Melinda Marx

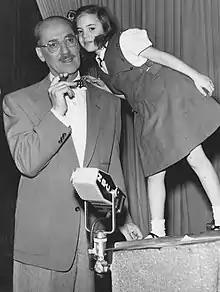
On the set of "You Bet Your Life" with father Groucho, 1953

Marx appeared frequently on television with her father. She was a contestant/performer on his quiz show "You Bet Your Life" at least five times: She first appeared at age 8 (a surprise contestant who did not play the game) with boxer Mickey Walker. On this same episode Melinda and Groucho sang "There Is Beauty in the Bellow of the Blast" from "The Mikado" by Gilbert and Sullivan. On a later episode, she and Groucho teamed up with Edgar Bergen and his then 11-year-old daughter Candice Bergen to win $1,000 for the Girl Scouts of the USA; Melinda and Candice also sang a duet. Melinda appeared on "You Bet Your Life" again on June 12 – not as a contestant, but as a surprise guest to sing "Witch Doctor".